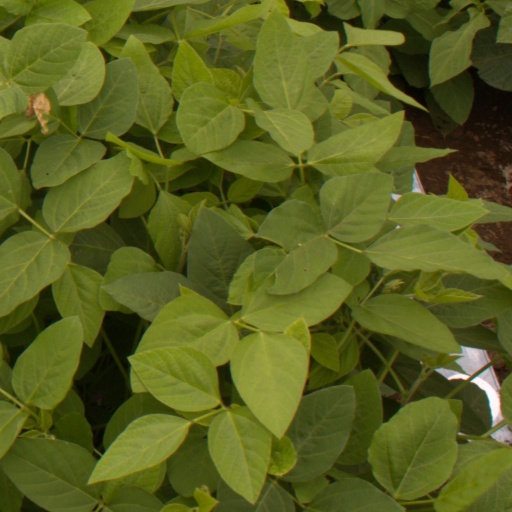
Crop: soybean